Frank Yablans

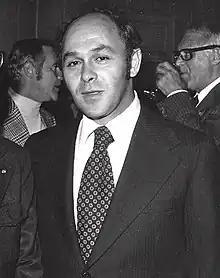
Yablans in 1972

Frank Yablans (August 27, 1935 – November 27, 2014) was an American studio executive, film producer, and screenwriter. Yablans served as an executive at Paramount Pictures, including President of the studio, in the 1960s and 1970s.